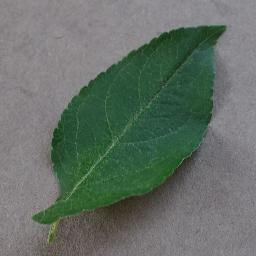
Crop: apple
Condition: healthy